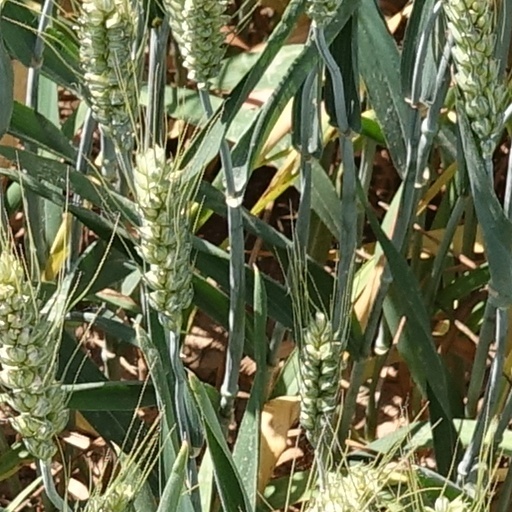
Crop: wheat